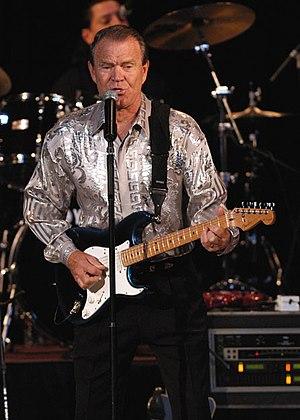
Glen Travis Campbell est un chanteur, musicien et acteur américain de musique country, né le 22 avril 1936 à Billstown et mort le 8 août 2017 à Nashville.